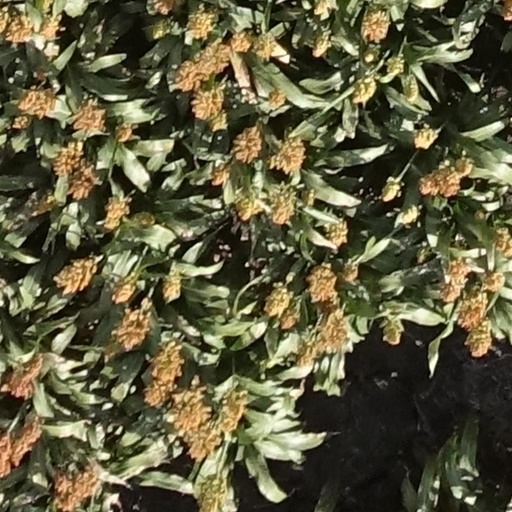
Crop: sorghum